Moon Jae-in

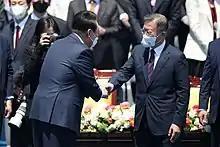
Former President Moon shakes hands with his successor Yoon Suk Yeol after Yoon's inauguration, 10 May 2022.

Moon left office on 9 May 2022, and was succeeded the next day by Yoon Suk Yeol, who previously was appointed by Moon to be Prosecutor General of South Korea. Moon also was the final president to occupy the Blue House as the official presidential office and residence after 74 years, as Yoon moved the presidential office to the former Ministry of Defence building at Yongsan District, Seoul upon taking office. Moon now resides at Pyeongsan Village, at Yangsan, South Gyeongsang Province.